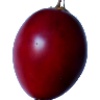
Label: tamarillo